Golf

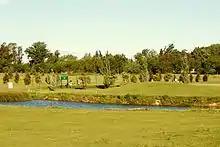
Junín Golf Club, in Junín, Argentina

A handicap is a numerical measure of a golfer's potential scoring ability over 18 holes. It is used to enable players of widely varying abilities to compete against one another. Better players are those with the lowest handicaps, and someone with a handicap of 0 or less is often referred to as a "scratch golfer". Handicap systems vary throughout the world and use different methods to assess courses and calculate handicaps. In order to address difficulties in translating between these systems the USGA and The R&A, working with the various existing handicapping authorities, devised a new "World Handicap System" which was introduced globally starting in 2020.